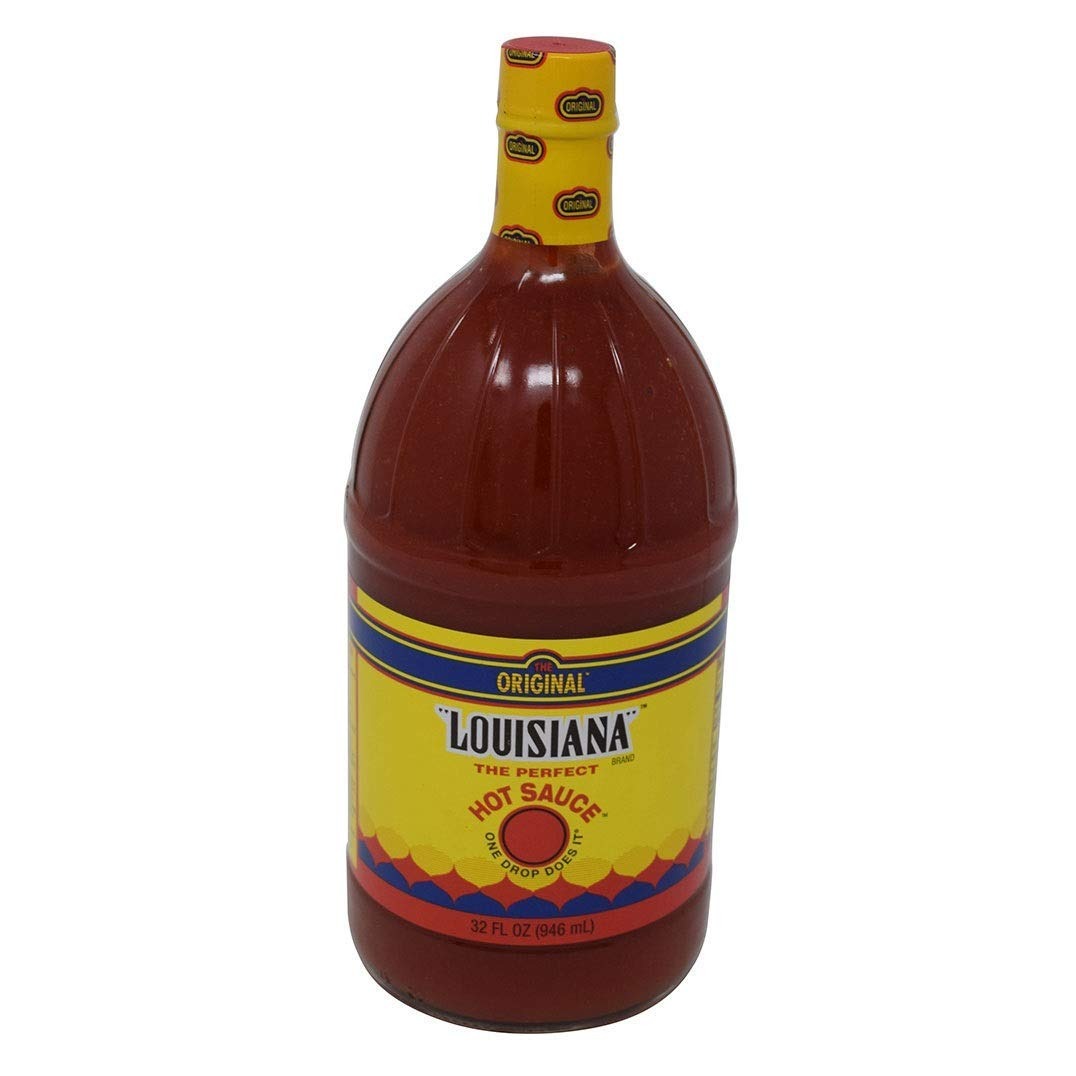
Item Name: Louisiana, Sauce Hot Original, 6 Fl Oz
Bullet Point 1: Kosher
Bullet Point 2: Made with peppers, vinegar and salt
Bullet Point 3: One 6 ounce bottle of the original Louisiana hot sauce
Product Description: Meals
Value: 6.0
Unit: Fl Oz

Price: 1.48